Sudirman

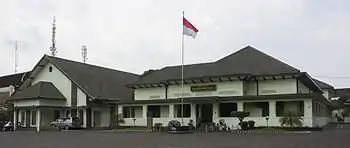
The first dedicated TKR headquarters, located in Gondokusuman, Yogyakarta; it is now the Dharma Wiratama Museum.

When World War II broke out in Europe, it was expected that the Japanese, who had already made aggressive moves against mainland China, would try to invade the Indies. In response, the Dutch colonial government – which had previously limited military training for native Indonesians – began teaching the populace how to deal with air raids. To co-ordinate the preparations, the Dutch formed Air Raid Preparation teams. Sudirman, respected in the community, was asked to lead the Cilacap chapter. Aside from teaching local citizens the safety procedures for dealing with an air raid, Sudirman established watchposts throughout the area. He and the Dutch would also have passing aircraft drop materials to simulate a bombing run; this was intended to improve response time.